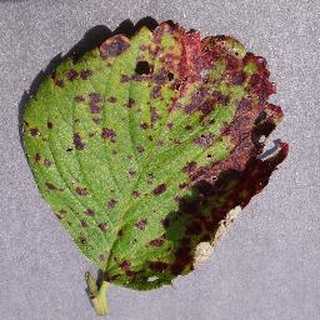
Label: strawberry_leaf_scorch